Palio di Legnano

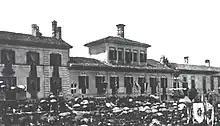
Festivity in San Magno Square in Legnano in 1876, seven centuries after the battle (29 May 1876)

In Legnano, from the following years, on the wave of the celebrations of the 7th centenary, commemorations of the battle were occasionally organized by the population. The turning point came on 29 June 1900 with the inauguration of the Monument to the Warrior of Legnano by Enrico Butti, who replaced a previous statue made for the 7th centenary of the battle by Egidio Pozzi: from this date the official celebrations of the battle were transferred from Milan to Legnano, with the people of Legnano who began to remember the military battle on an annual basis. The monument was built at the behest of Giuseppe Garibaldi: on 16 June 1862, during a visit to Legnano at the invitation of the mayor of Legnano Andrea Bossi, Garibaldi gave a speech urging the people of Legnano to erect a monument in memory of the famous battle of 29 May 1176: